History of the periodic table

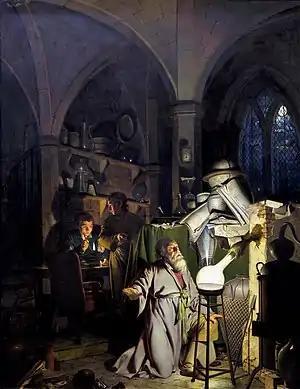
Hennig Brand, as shown in "The Alchemist Discovering Phosphorus"

The history of the periodic table is also a history of the discovery of the chemical elements.